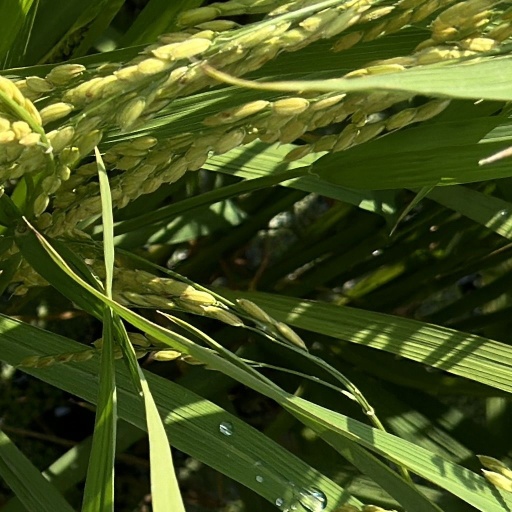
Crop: rice